Nokia

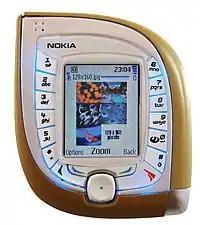
Nokia 7600 3G phone

In October 1998, Nokia overtook Motorola to become the best-selling mobile phone brand and in December, manufactured its 100 millionth mobile phone. A major reason why Nokia grew against its main competitors Motorola and Ericsson was that it managed to cater to the consumer youth market and fashion-oriented consumers, most significantly with the Nokia 5110 and 3210 handsets, which featured a large range of colourful and replaceable back covers called Xpress-on. One of the earliest fashion phones in 1992, from Swiss watchmaker Swatch, was based on Nokia's 101 handset. The company would also form the Vertu division, creating luxury mobile handsets.